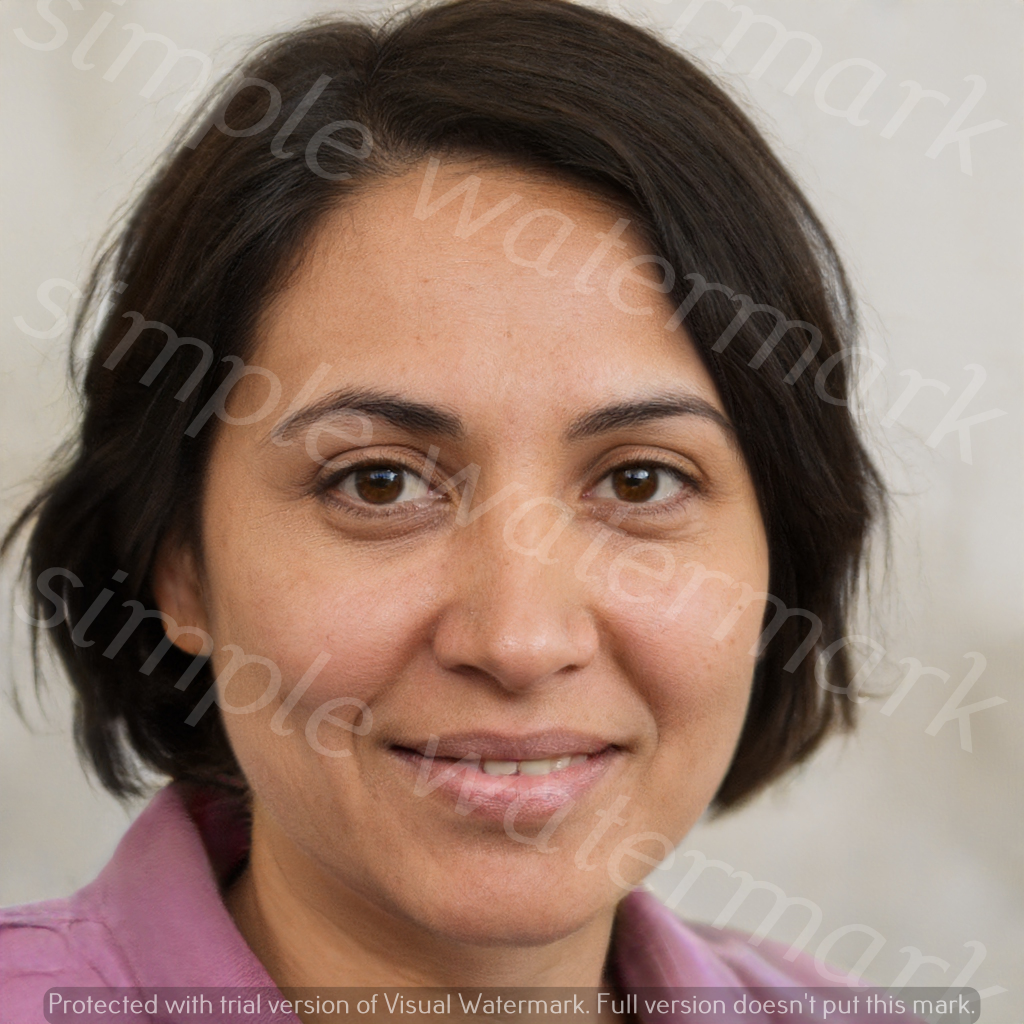
Label: Watermark